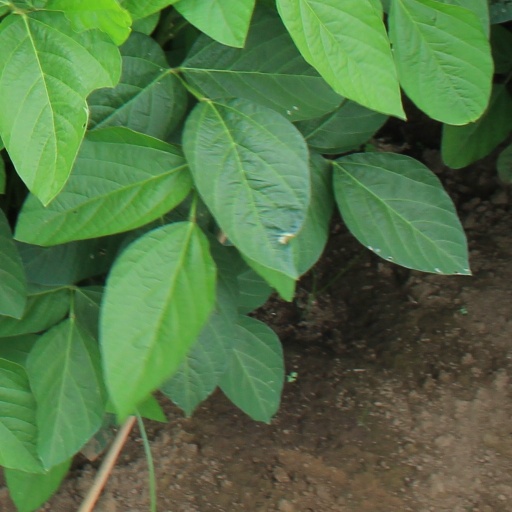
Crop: soybean